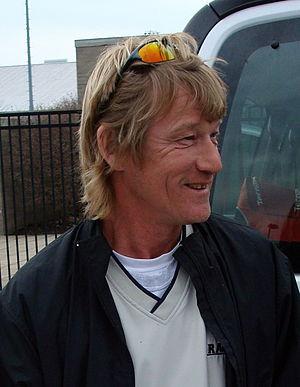
Mel Purcell, né le 18 juillet 1959 à Joplin, est un ancien joueur américain de tennis.